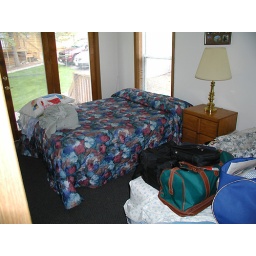
Parents bedroom for the week. You can tell they are getting old cause they sleep in separate beds now...